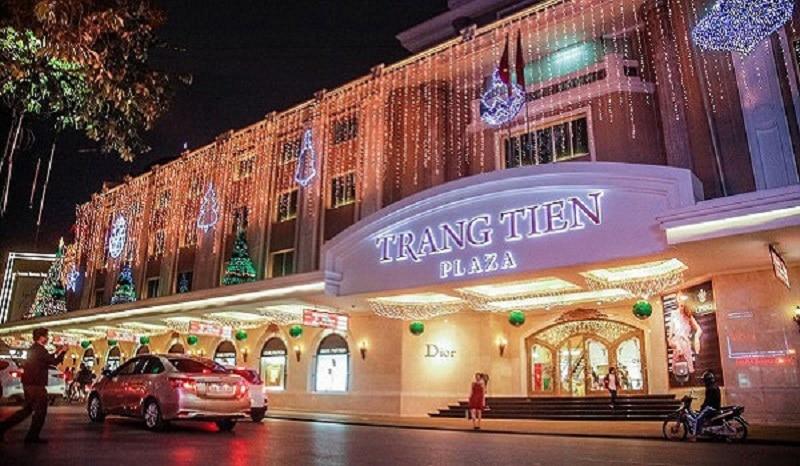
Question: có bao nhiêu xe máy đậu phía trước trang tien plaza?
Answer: có một chiếc